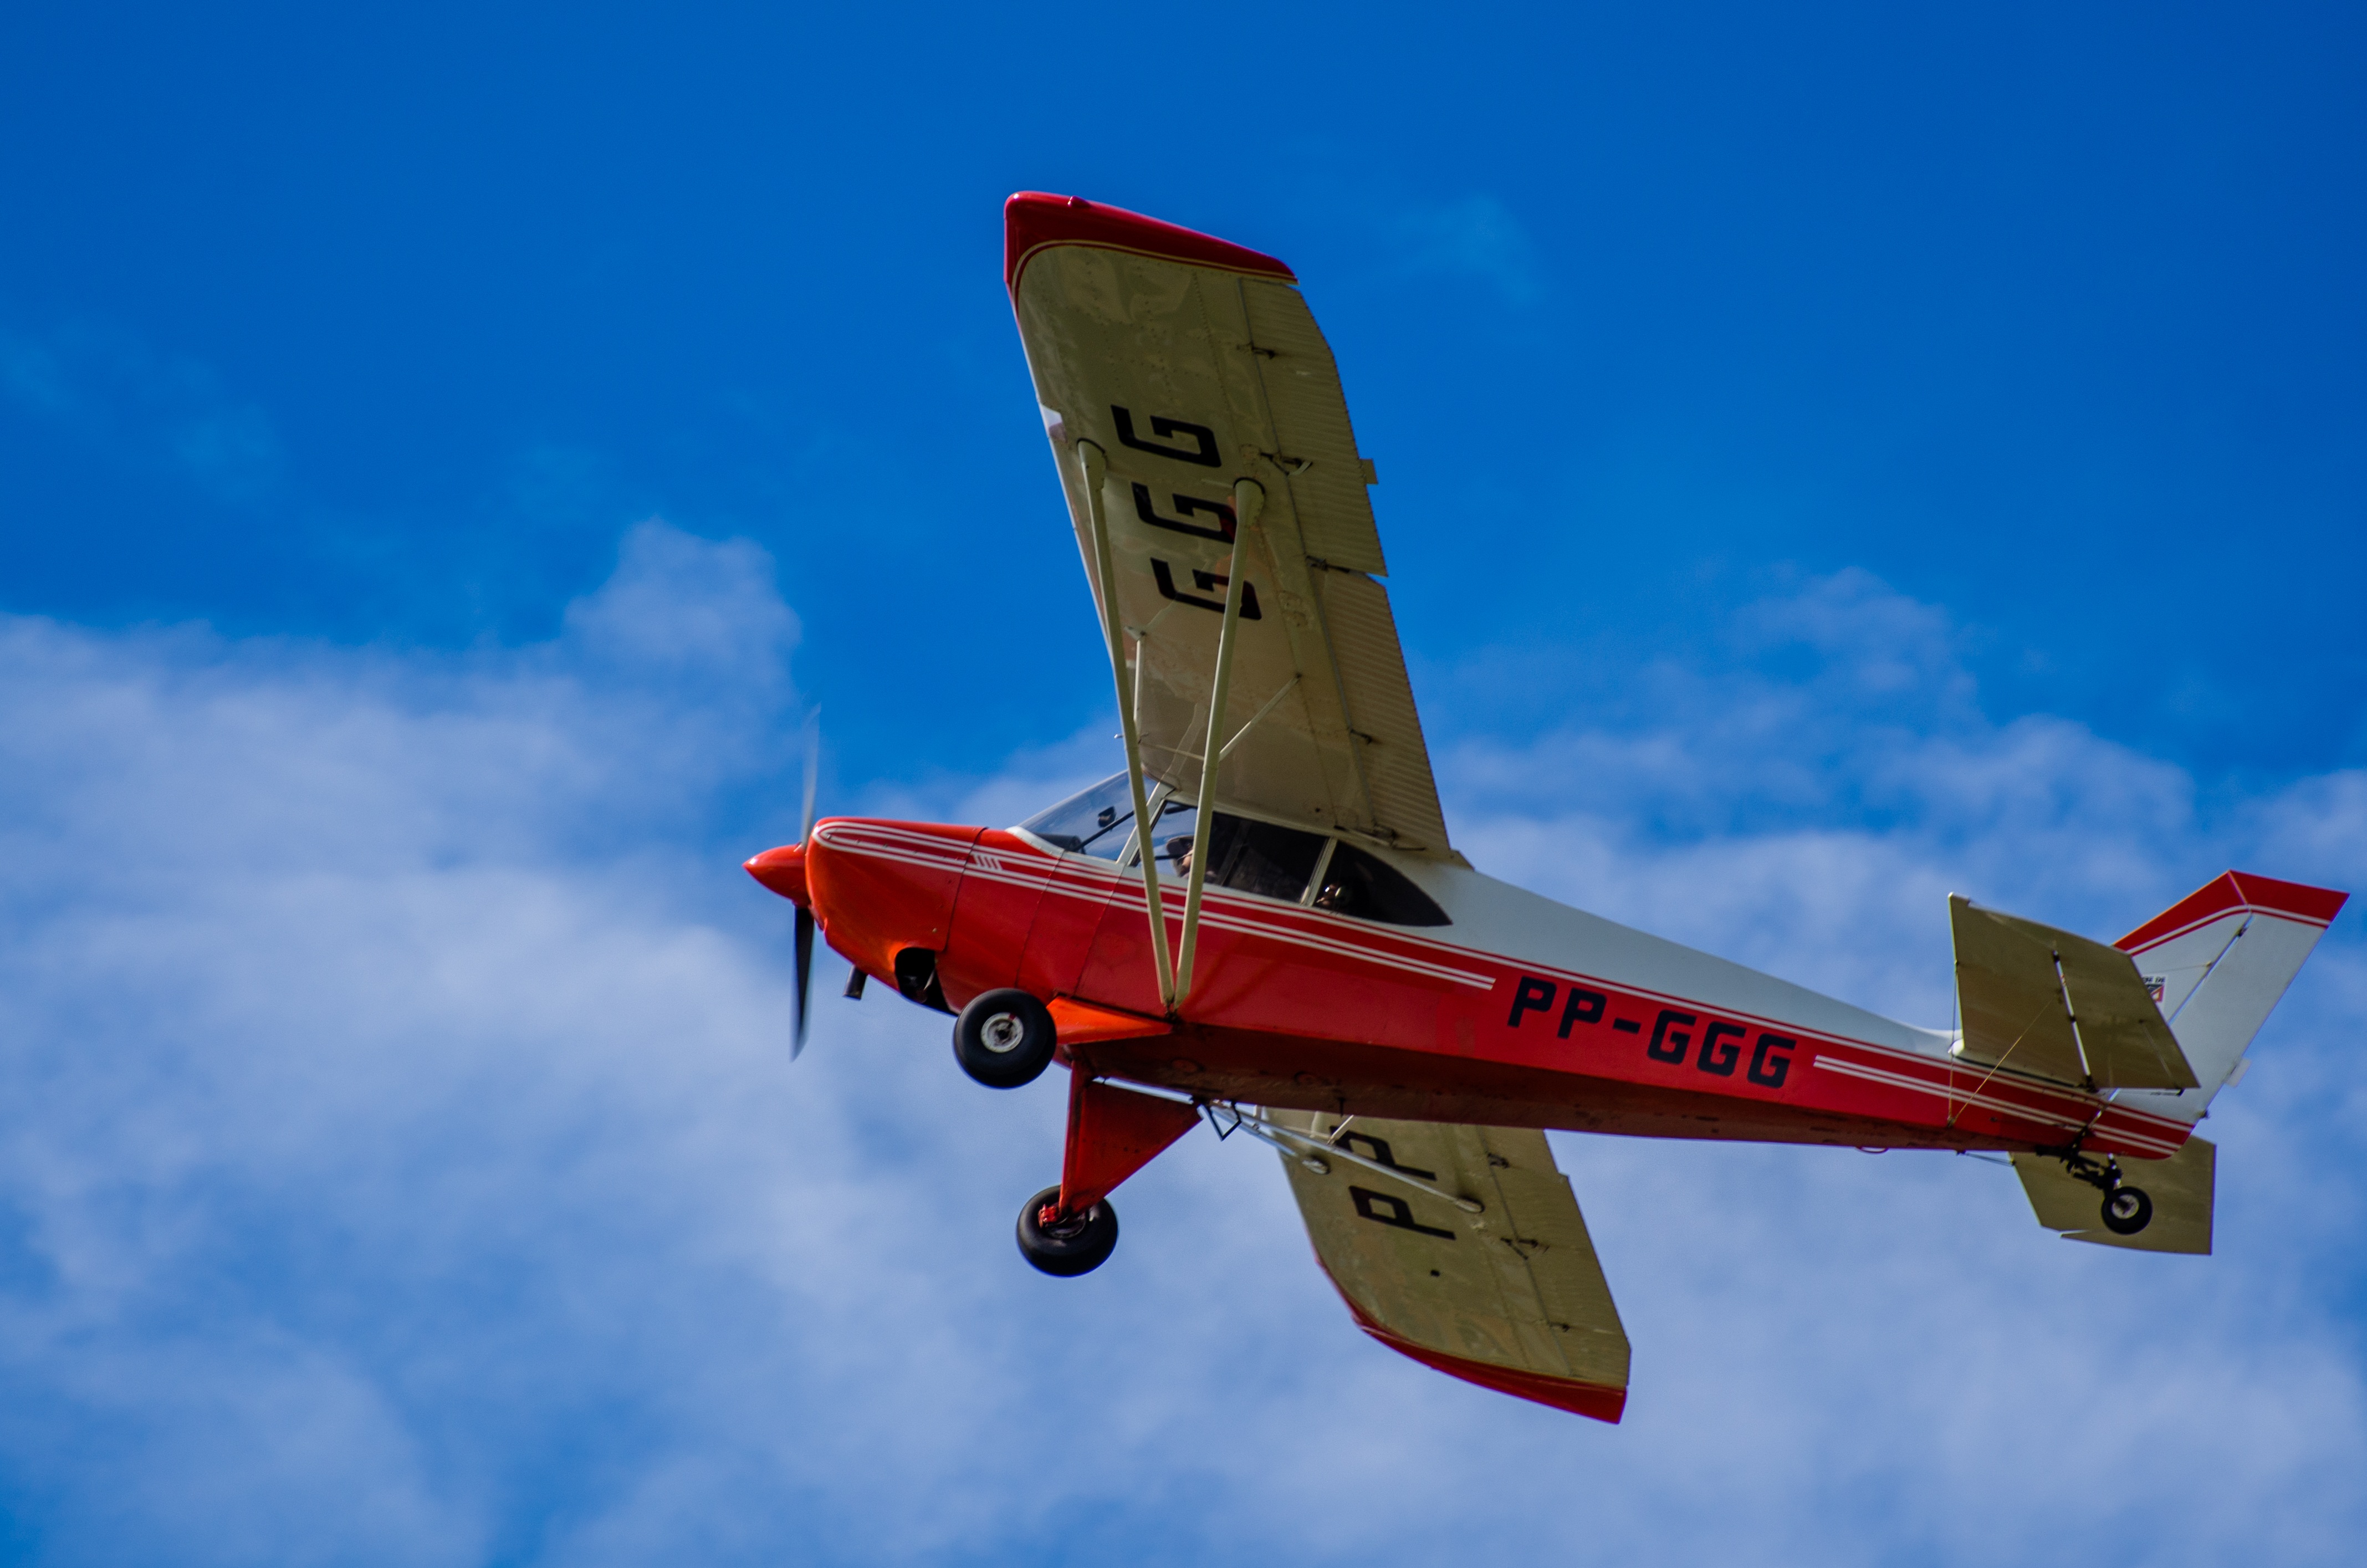
wing, sky, airplane, plane, aircraft, vehicle, airline, aviation, flight, airliner, takeoff, take off, air show, air force, aerobatics, monoplane, air travel, atmosphere of earth, general aviation, air racing